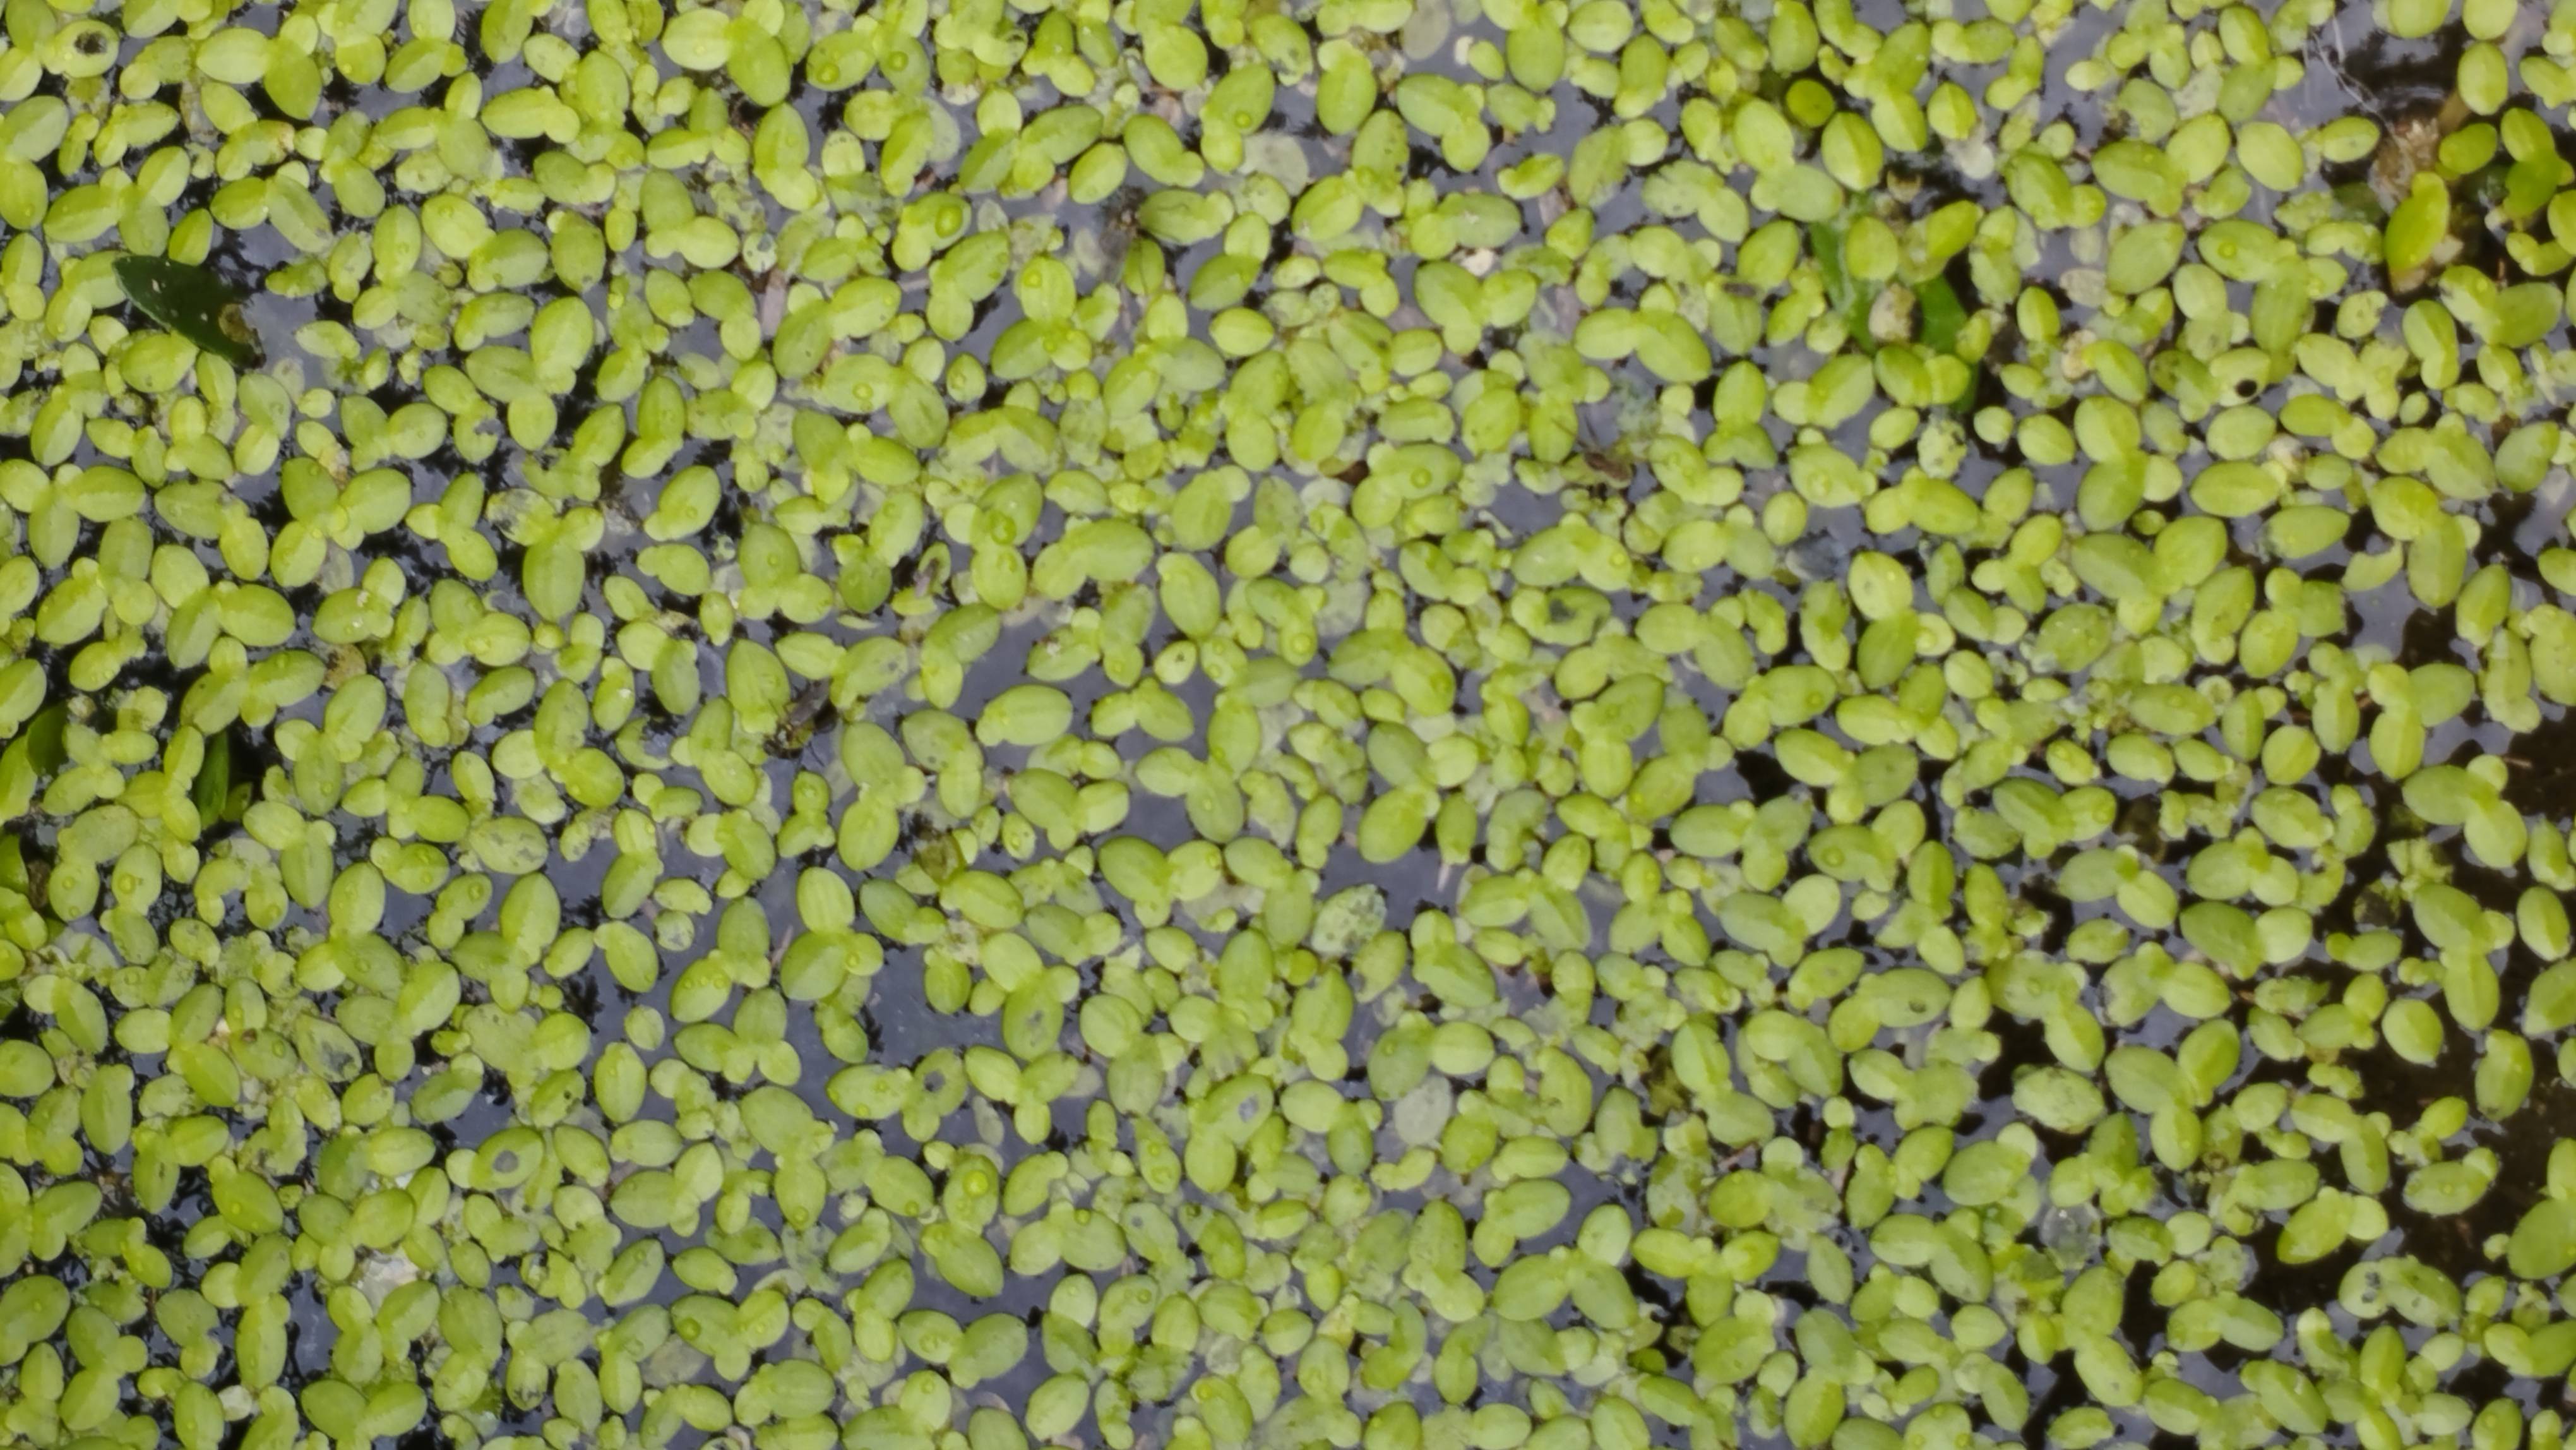
Species: Common Duckweeds (Lemna minor)